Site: brandenburg
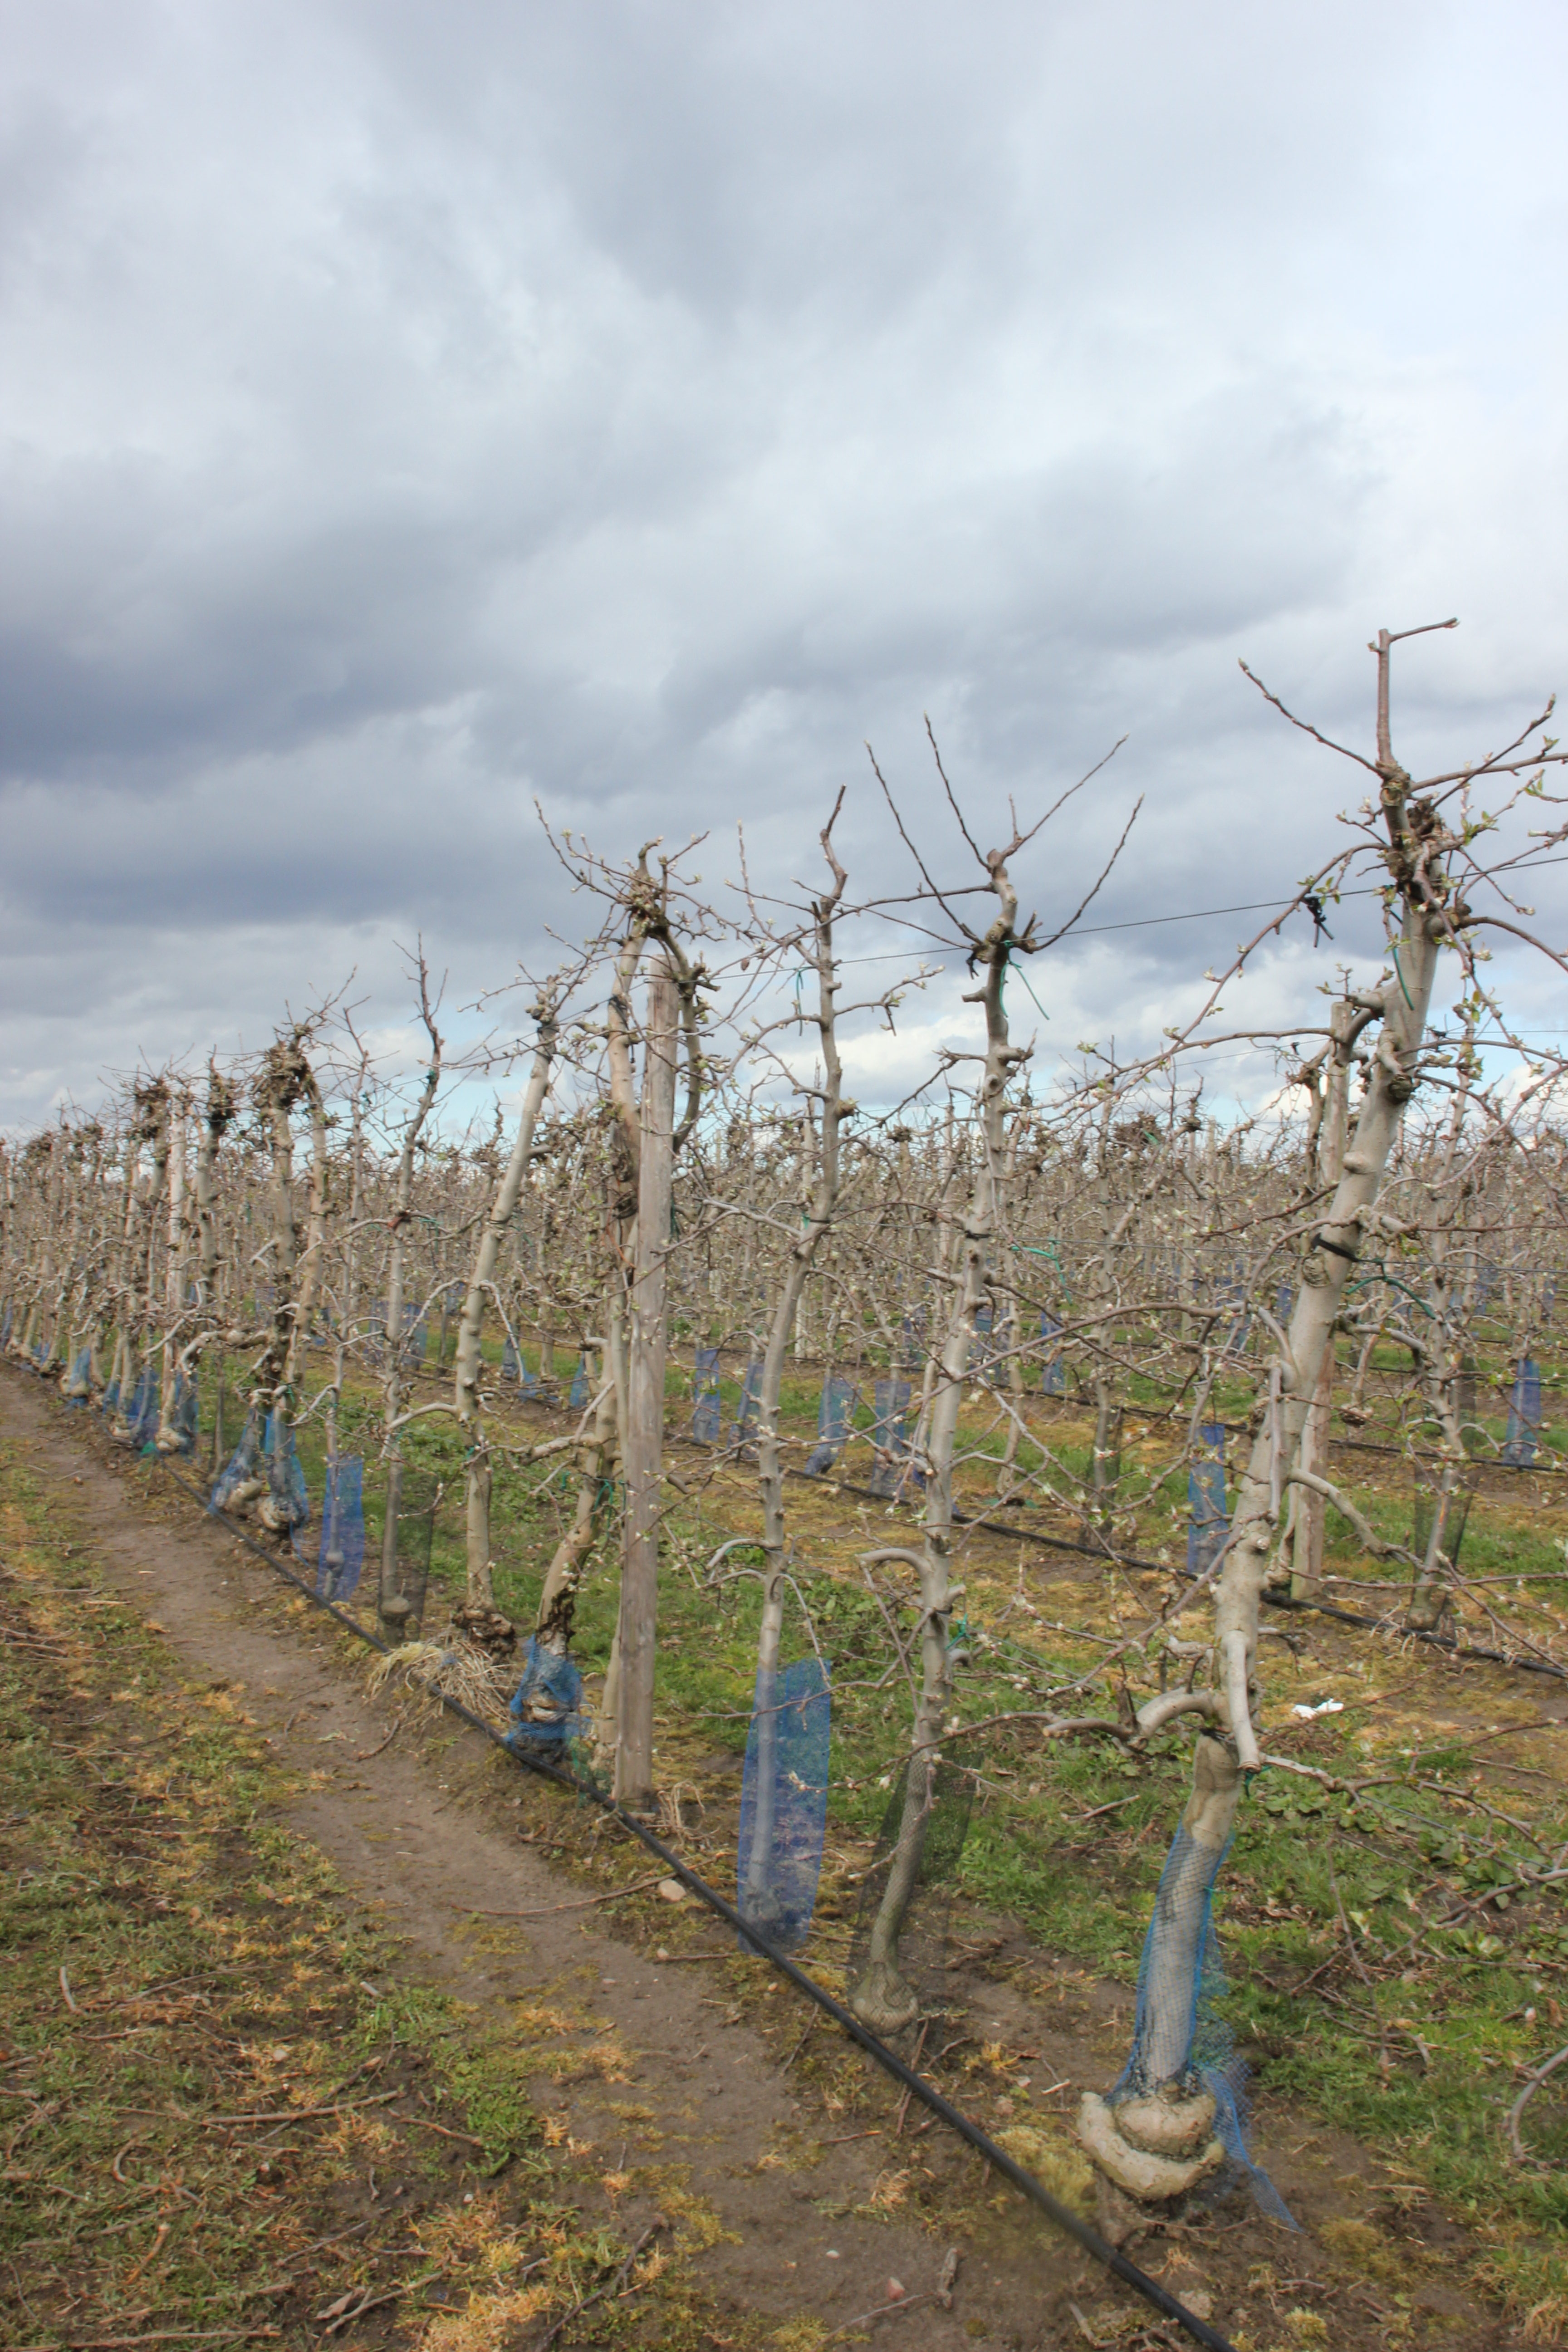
Growth stage (BBCH 55): Inflorescence emergence